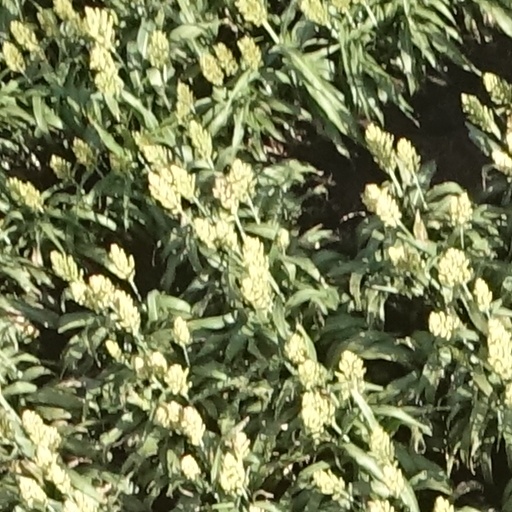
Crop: sorghum